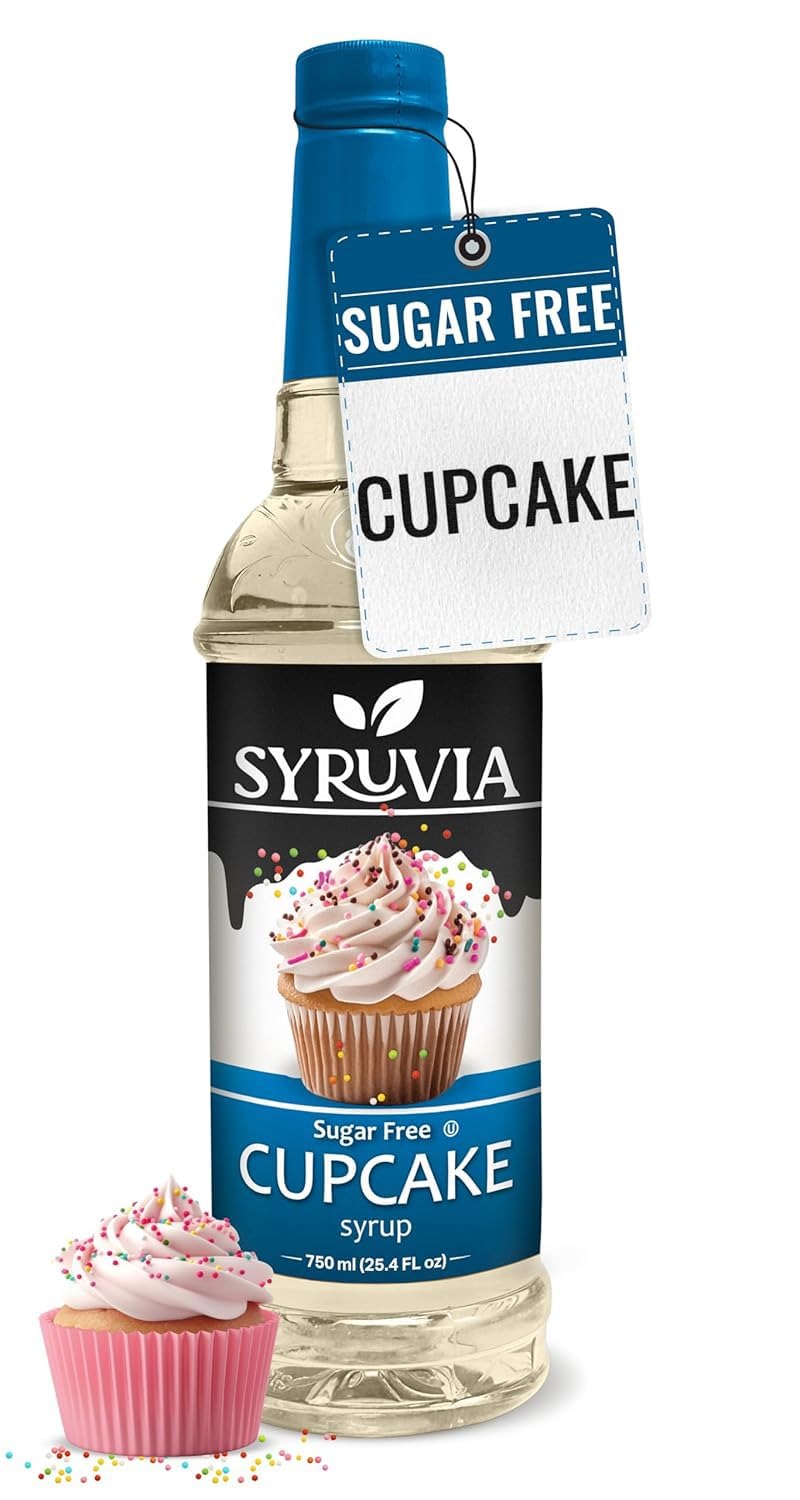
Item Name: Syruvia Sugar-Free Cupcake Coffee Syrup - 25.4 fl oz Premium Coffee Flavoring Syrup. 0 Calories, Kosher, and Gluten-Free. Ideal for Drinks, Sodas, Shakes, Desserts, and More.
Bullet Point 1: Sugar-Free Cupcake Syrup: Experience the homely essence of Cupcake without the extra calories. Our Sugar-Free Cupcake Syrup offers the same delicious richness in a guilt-free version.
Bullet Point 2: Add Savor to Your Coffee: Awaken your senses and indulge in the delightful taste of coffee flavored to your liking with the Syruvia coffee flavoring syrup! Our syrups bring savor, aroma and a sweet note that promises to pamper your senses every morning!
Bullet Point 3: Quality You Can Trust: The Syruvia syrups for coffee drinks are made in the USA with the highest quality, most refined ingredients to ensure excellent freshness and the richest taste! The coffee syrups are Kosher-certified, free of any unnecessary fillers, and contain no added coloring, providing you with a pure and natural coffee experience
Bullet Point 4: Endless Possibilities: Thanks to its intense aroma and delightful taste, our coffee flavoring can be added to a wide range of beverages and desserts, including shakes, lattes, cappuccino, iced coffee, teas, smoothies, protein shakes, oatmeal, porridge and much more!
Bullet Point 5: A Diet-Friendly Choice: This sugar-free syrup for coffee is an excellent diet-friendly choice as it has zero calories and carbs! The coffee flavoring syrup sugar-free is sweetened with sucralose, adding sweetness to your beverages without the extra pounds on the scale!
Value: 25.4
Unit: Fl Oz

Price: 10.995